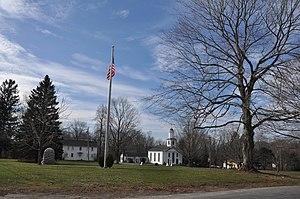
Willington est une ville américaine située dans le comté de Tolland au Connecticut.